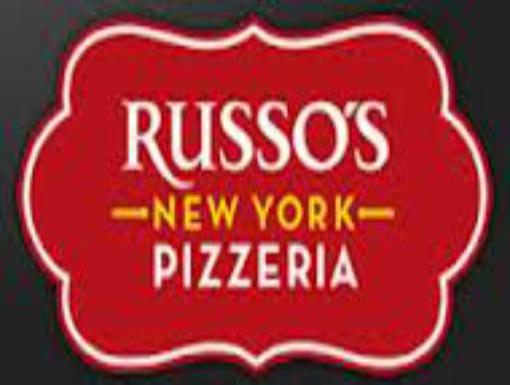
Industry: Food